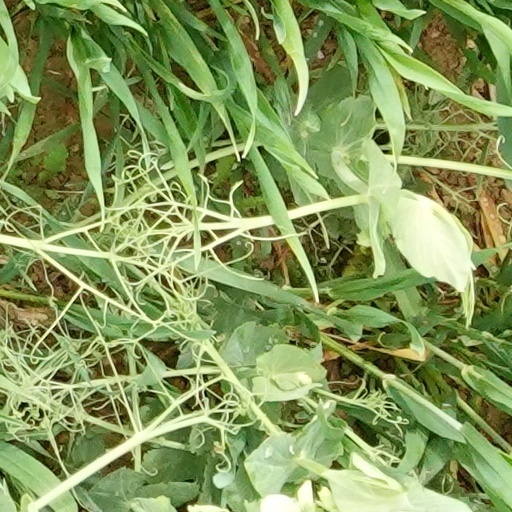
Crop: wheat